USS City of South Haven

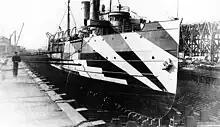
USS "City of South Haven" in wartime dazzle camouflage

The United States Navy purchased SS "City of South Haven" on 19 April 1918 at Manistee, Michigan. She was converted for naval service at Kraft Shipyard and Dry Dock Company of Chicago, Illinois. USS "City of South Haven" was commissioned on 9 November 1918, two days before the Armistice that ended World War I. Commanded by Lieutenant Commander A. C. Wilvers of the United States Naval Reserve Force, she left Chicago on 29 November and arrived in Boston, Massachusetts on 13 December, where she was to be fitted and sent to Europe for cross-channel transport. However, with the end of hostilities the ship, no longer needed, was placed on the sale list, sold to the Goodrich Transit Company of Chicago, struck from the Navy List on 27 September 1919, decommissioned on 3 December, and delivered to her new owners.